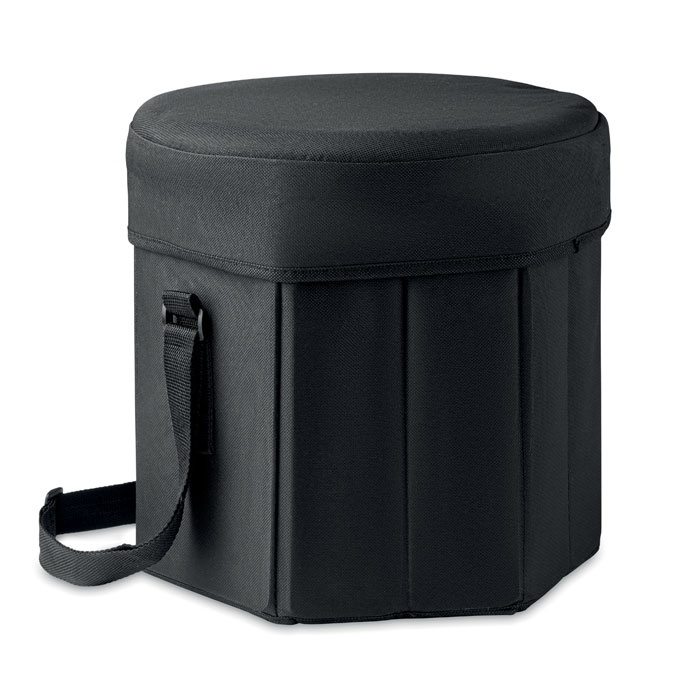
SEAT & DRINK - Foldable insulated stool/table
600D polyester foldable seat or table with insulated cooler bag with aluminium foil and carrying strap. Maximum weight 80 kg.
Brand: MIDOCEAN
Category: Sporting Goods > Outdoor Recreation > Camping & Hiking > Portable Toilets & Showers > Portable Toilets & Urination Devices > Portable Camping Toilets